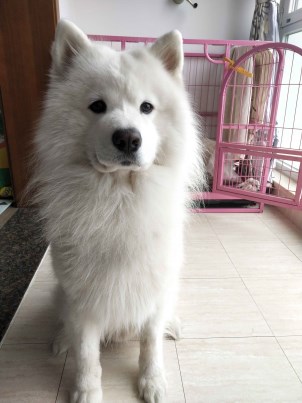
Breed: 2192-n000088-Samoyed